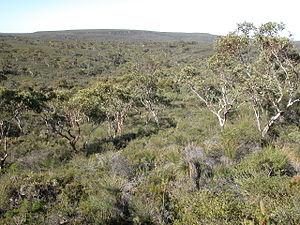
Le parc national Lesueur est un parc national à cheval sur la frontière entre la Wheatbelt et le Mid West en Australie-Occidentale, à 211 km au nord de Perth. Le parc a été classé en 1992. Il comprend une mesa connue comme le mont Lesueur et abrite une flore très diversifiée.